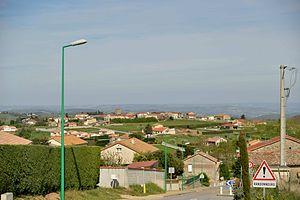
le village
Saint-Barthélemy-le-Plain est une commune française, située dans le département de l'Ardèche en région Auvergne-Rhône-Alpes.